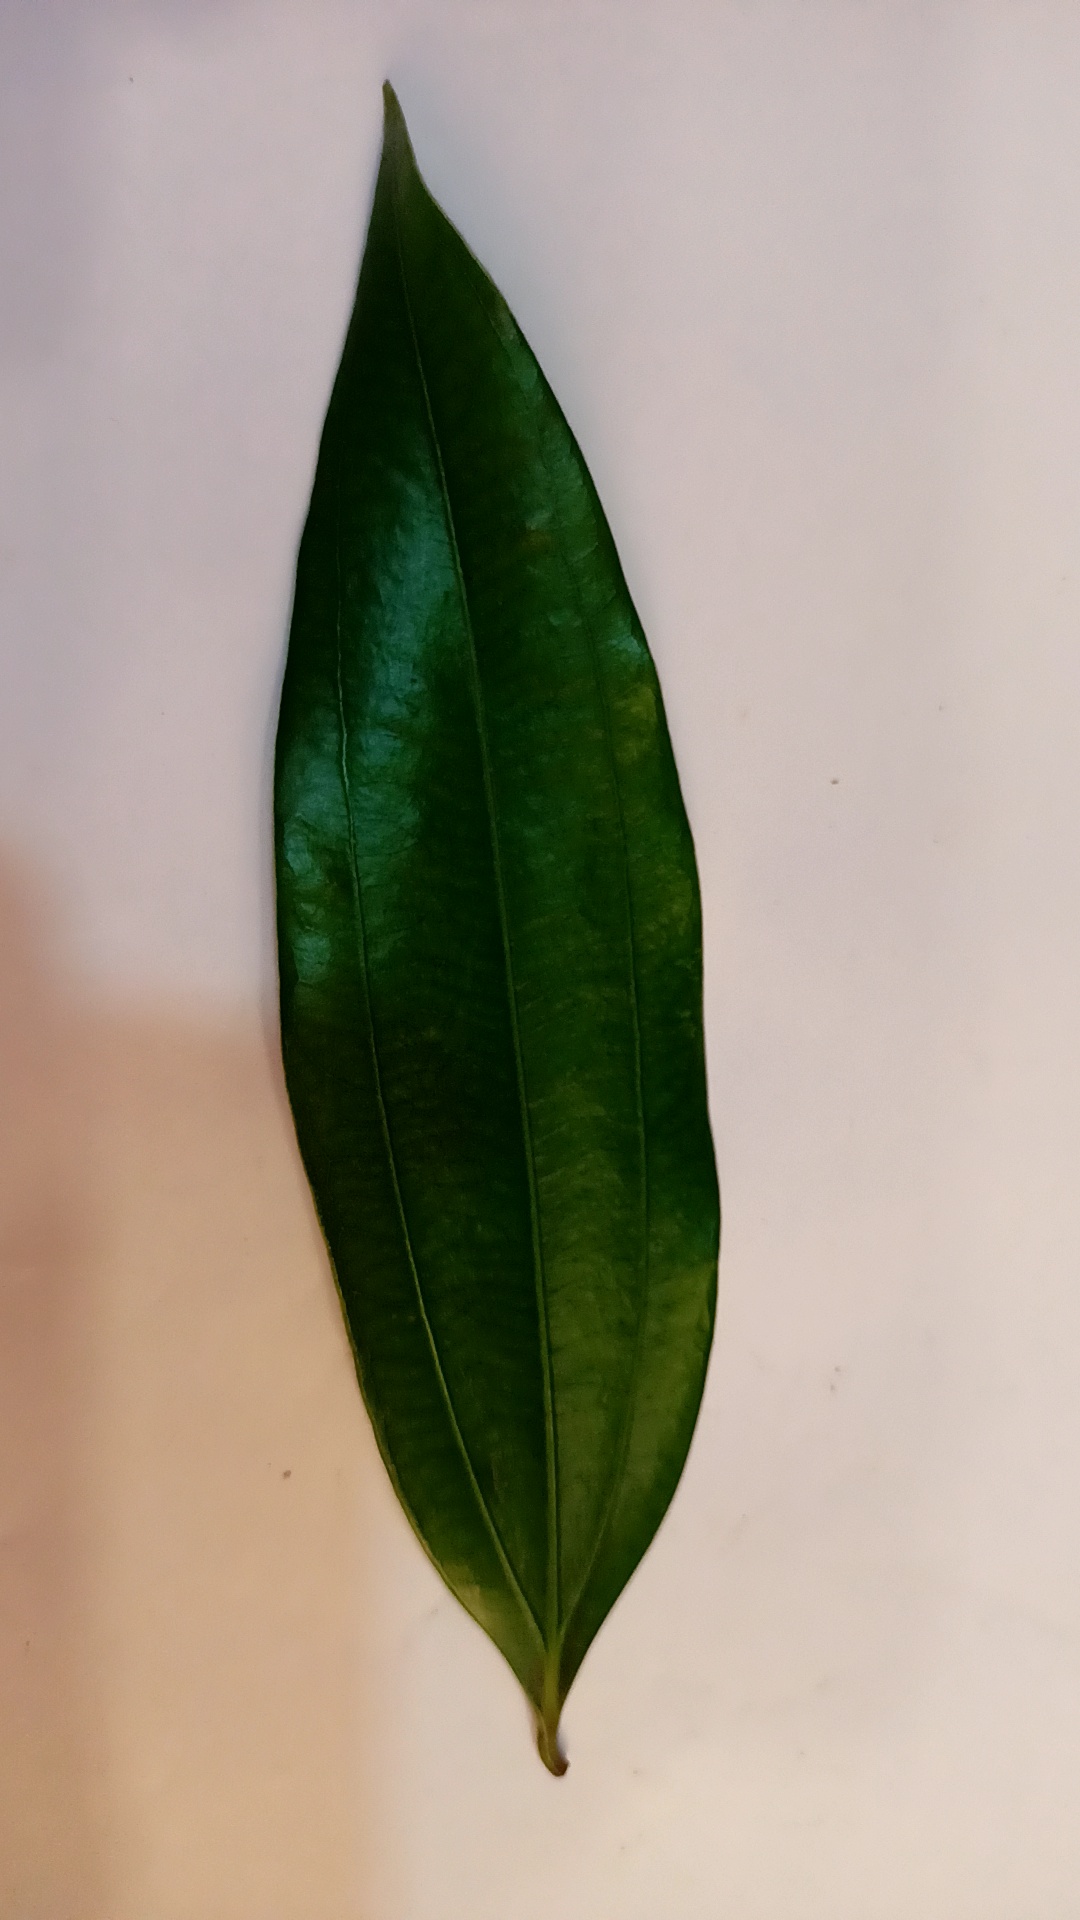
Label: Healthy